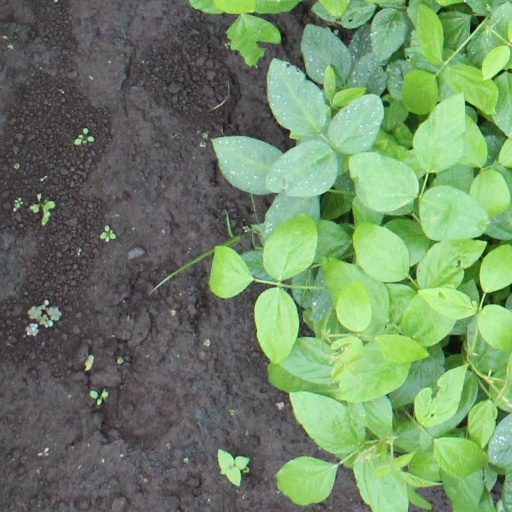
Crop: soybean